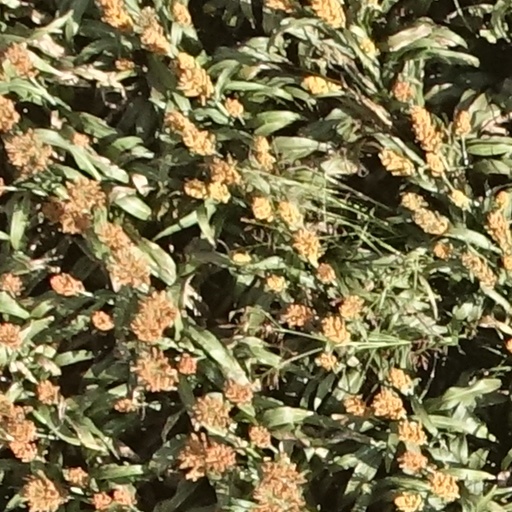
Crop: sorghum